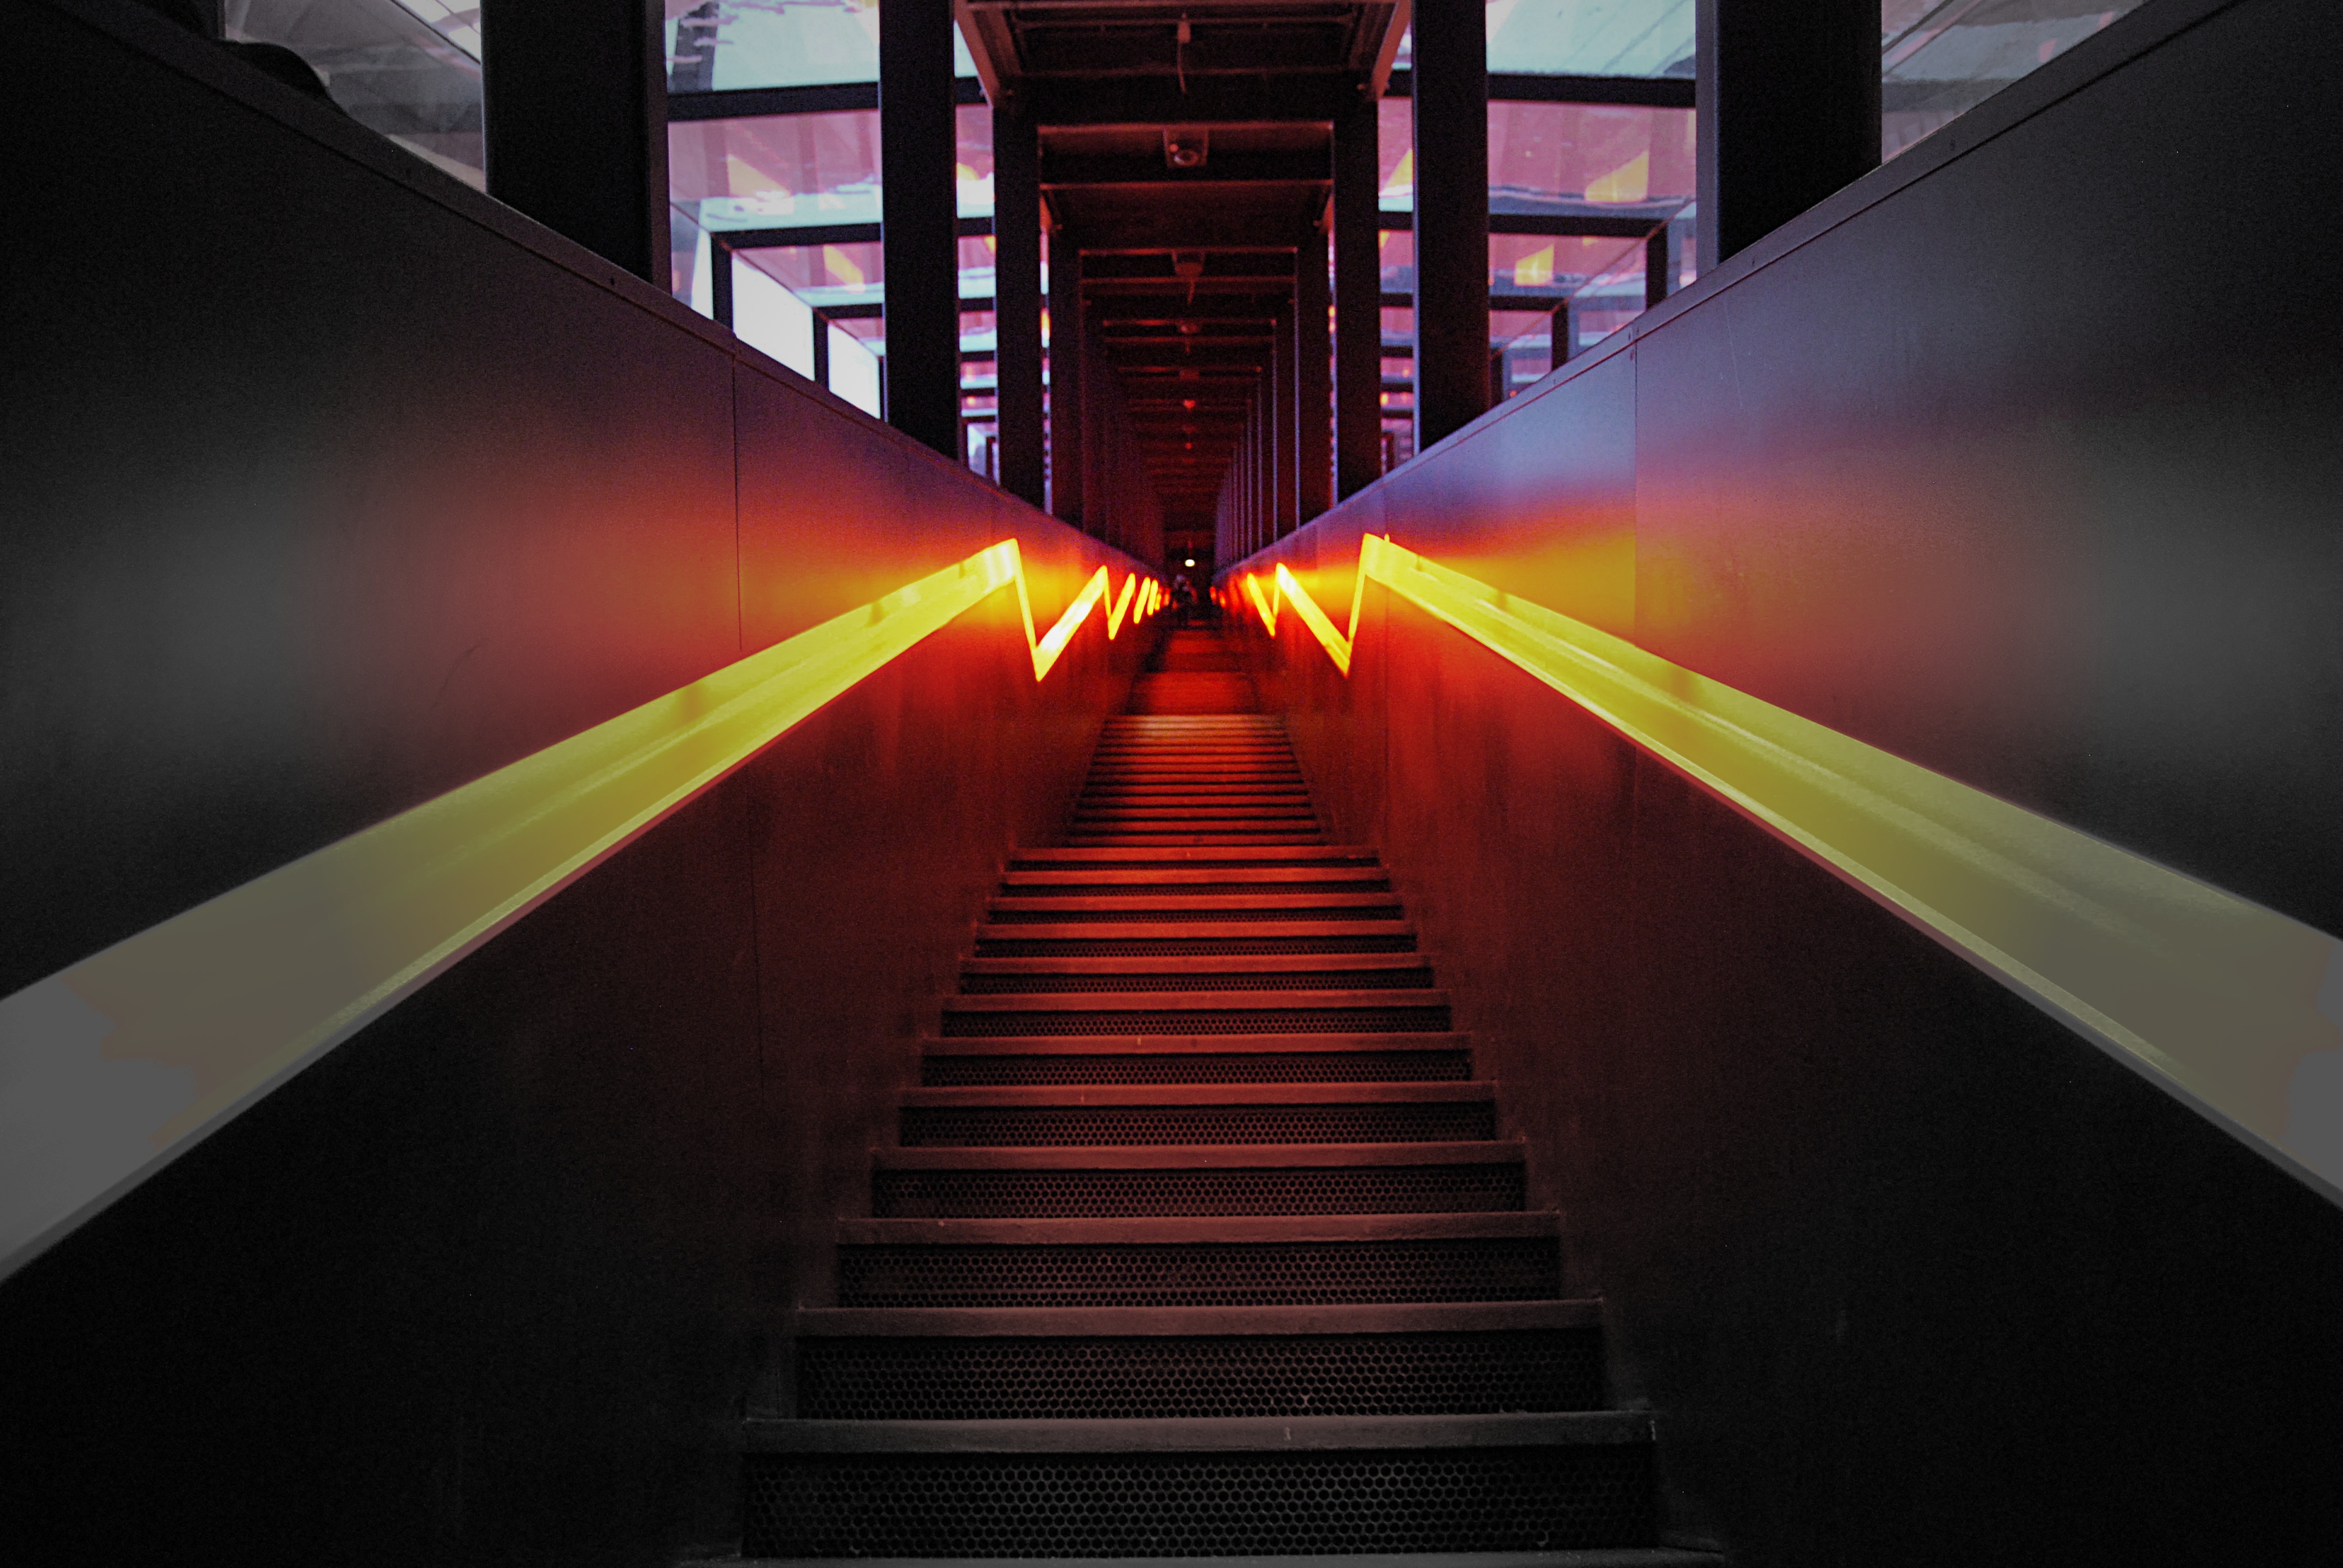
light, night, staircase, line, reflection, color, darkness, eat, stairs, symmetry, snapshot, down, bill, shape, input, zollverein, ruhr museum